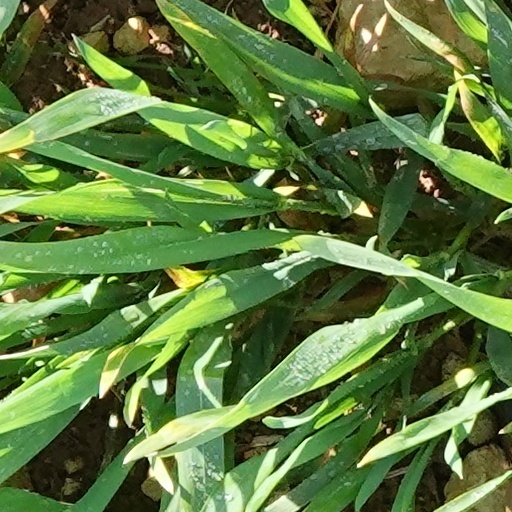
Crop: wheat